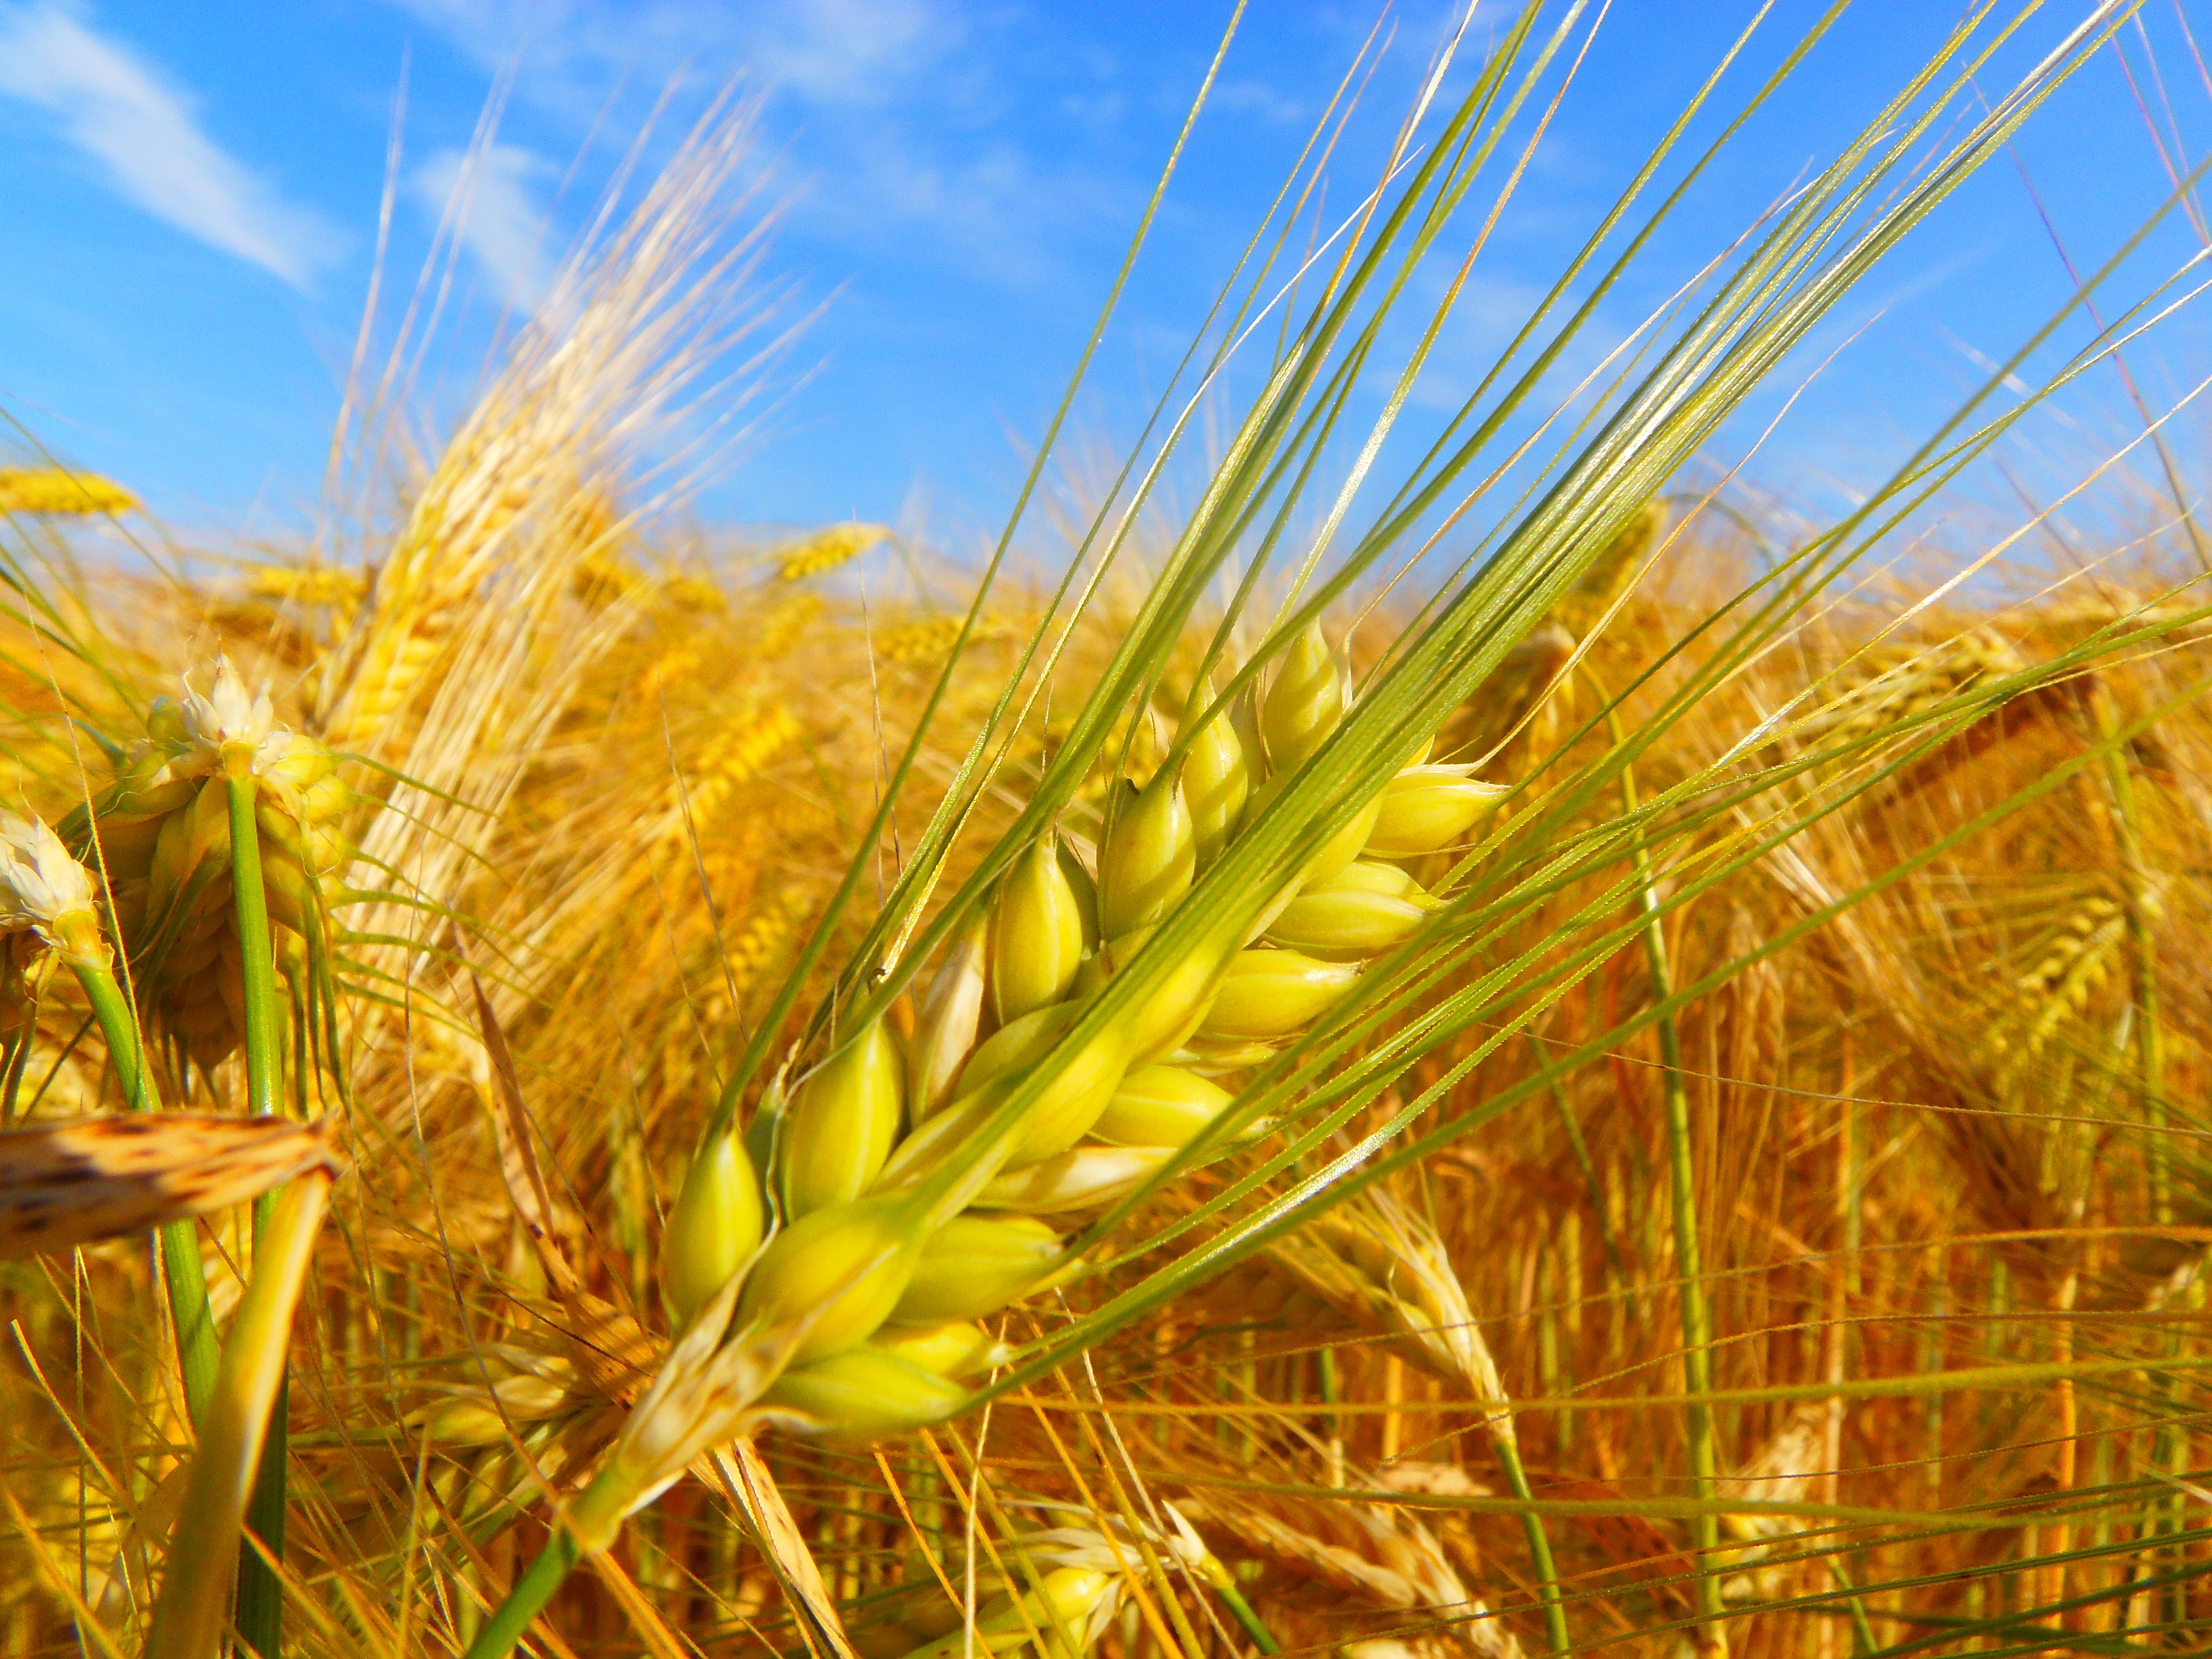
landscape, nature, grass, plant, sky, field, barley, wheat, prairie, sunlight, flower, summer, food, produce, crop, agriculture, cereal, fields, rye, flowering plant, commodity, hordeum, grass family, land plant, food grain